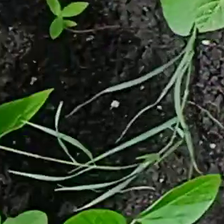
Weed species: Harali_(Cynodon_dactylon)